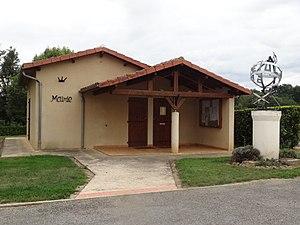
Mairie et sculpture de Sadeillan.
Sadeillan est une commune française située dans le département du Gers en région Occitanie.